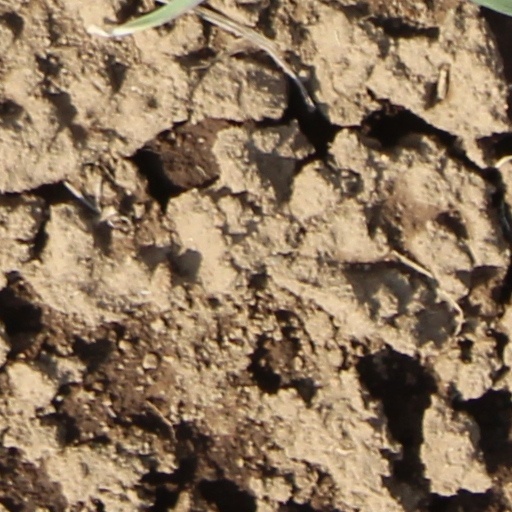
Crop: wheat